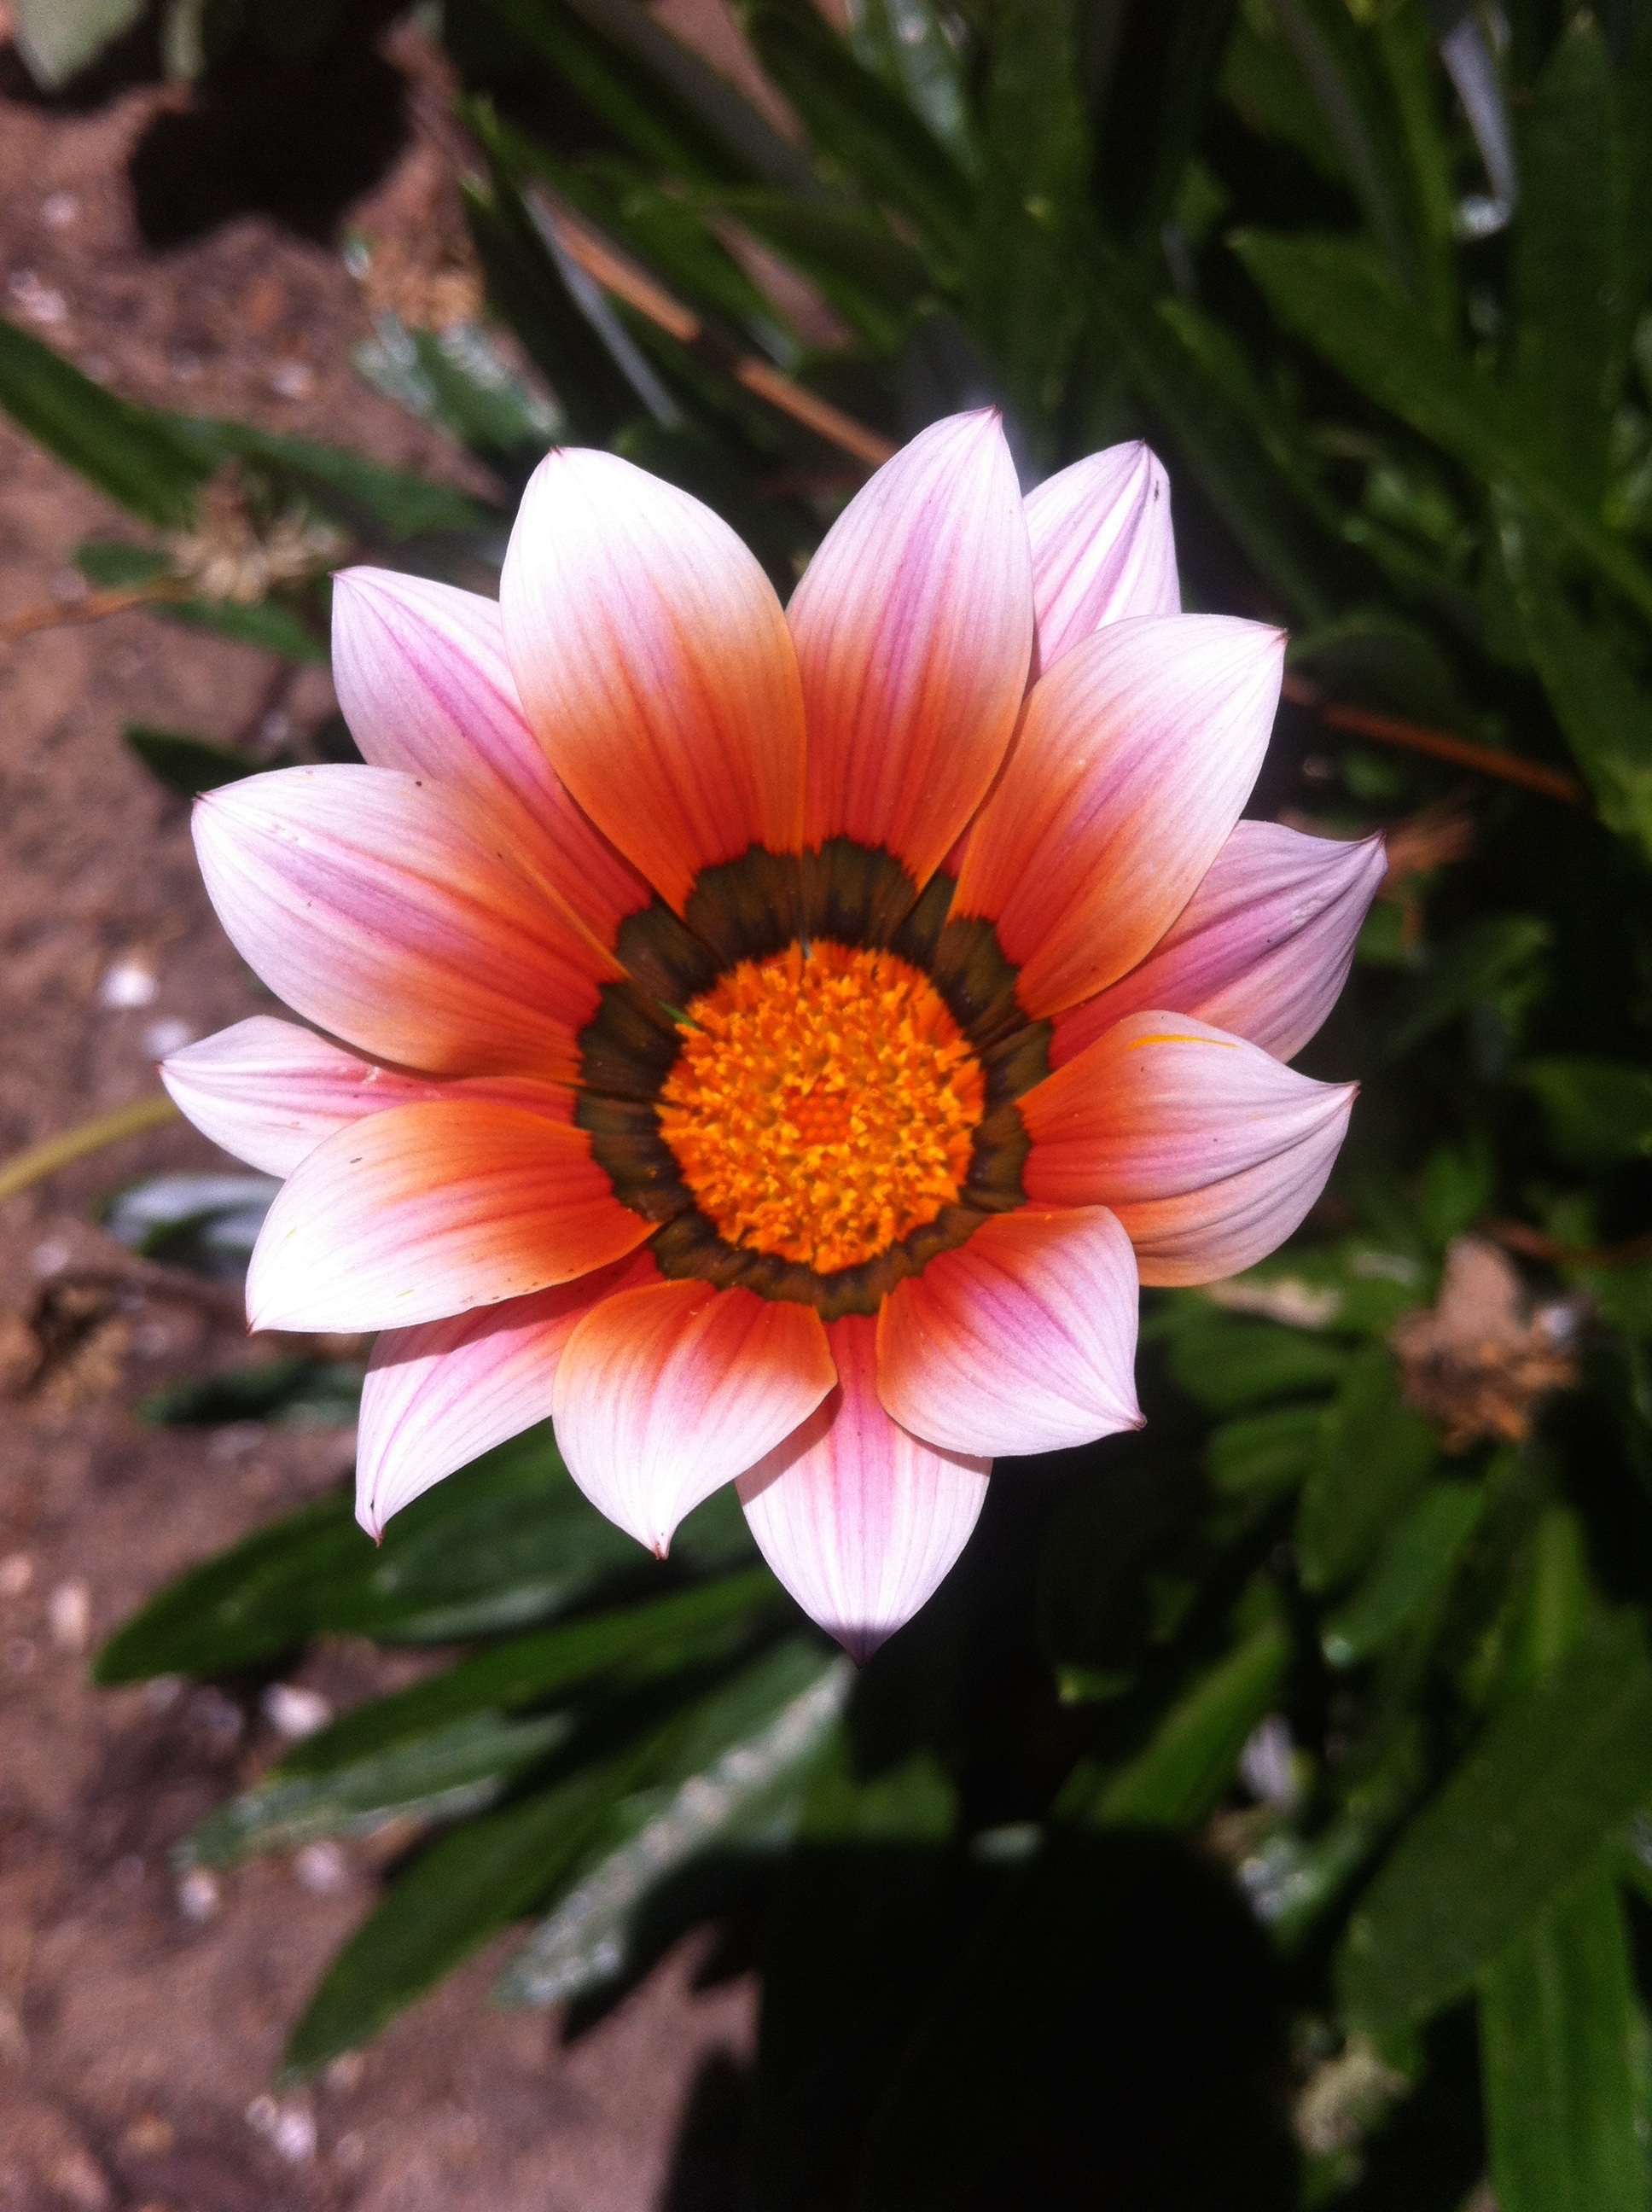
plant, flower, petal, daisy, botany, flora, wildflower, dahlia, macro photography, flowering plant, daisy family, annual plant, plant stem, land plant, garden cosmos